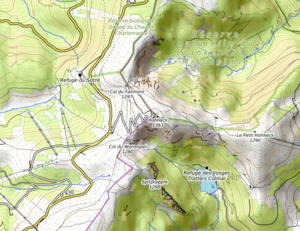
carte réalisée sur umap This map was created from OpenStreetMap project data, collected by the community. This map may be incomplete, and may contain errors. Don't rely solely on it for navigation.
Le Hohneck, troisième sommet du massif des Vosges avec 1 363 mètres d'altitude, domine la ligne de crêtes qui sépare l'Alsace de la Lorraine. Il constitue le point culminant du département des Vosges. En contrebas du sommet est aménagée la station de ski de La Bresse Hohneck. Un ballon voisin, situé à 1,5 kilomètre à l'est et culminant à 1 289 mètres, est dénommé Petit Hohneck.